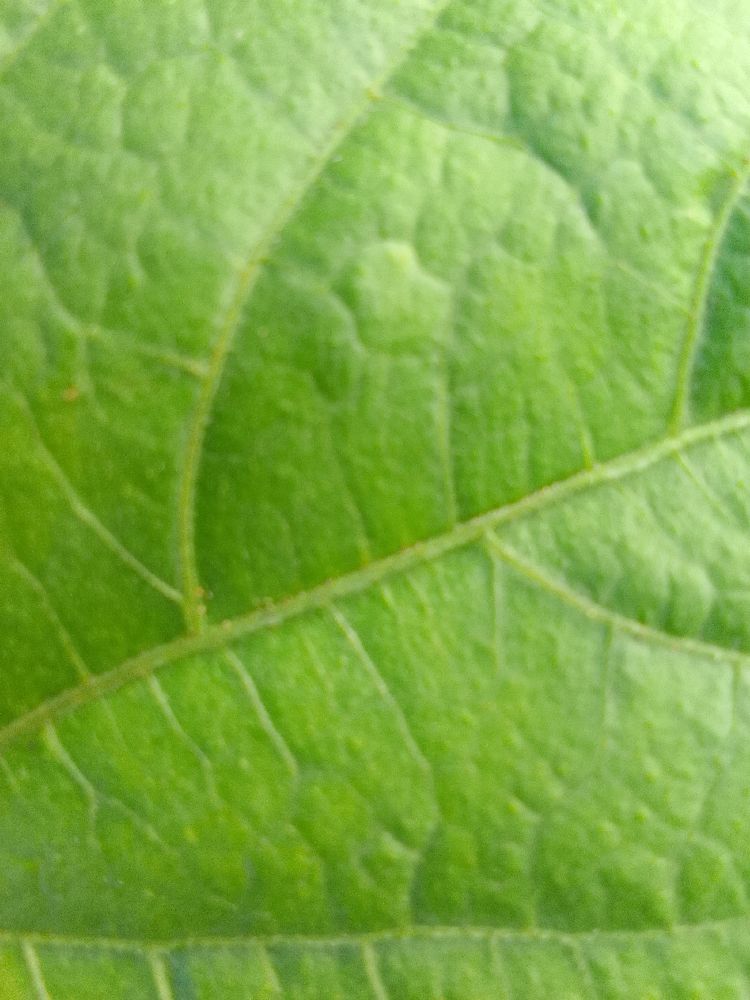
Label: healthy